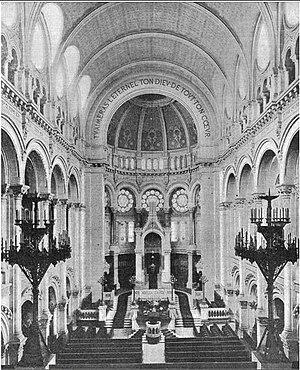
L’histoire des Juifs en France, ou sur le territoire lui correspondant actuellement, semble remonter au Iᵉʳ siècle et se poursuit jusqu’à nos jours, ce qui en fait l’une des plus anciennes présences juives d’Europe occidentale.
Une synagogue est un lieu de culte juif.
La grande synagogue de Paris, généralement appelée synagogue de la Victoire ou grande synagogue de la Victoire selon l’usage qui est de nommer les synagogues par le nom de la rue où elles sont localisées, est située au nᵒ 44 rue de la Victoire, dans le 9ᵉ arrondissement de Paris.